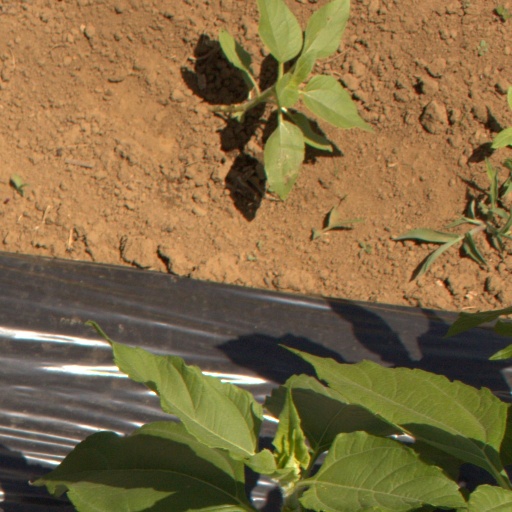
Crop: Jerusalem artichoke